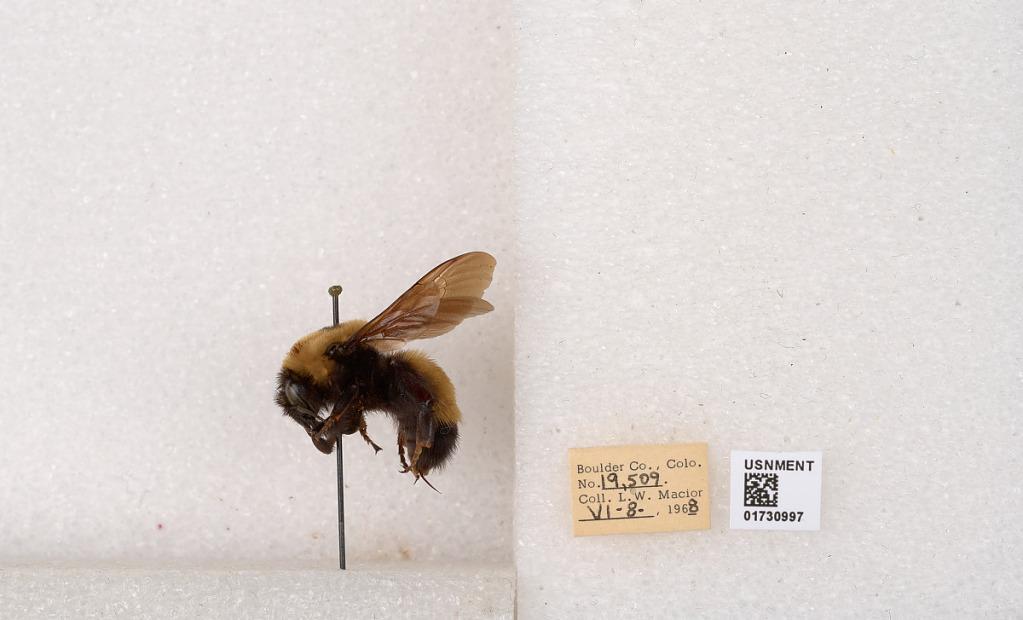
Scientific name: Bombus (Bombus) nevadensis Cresson
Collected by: L. Macior
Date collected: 1968-6-8
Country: United States
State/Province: Colorado
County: Boulder
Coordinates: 40.0925, -105.358